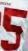
Number: 5